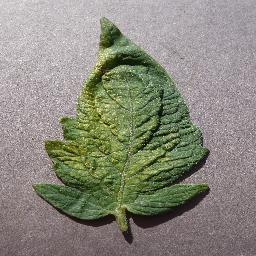
Label: Tomato___Spider_mites Two-spotted_spider_mite